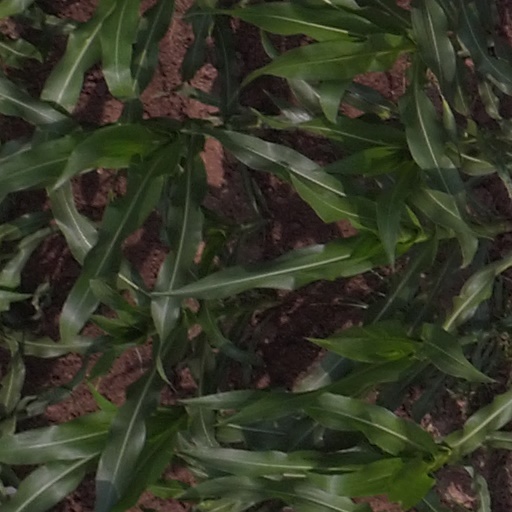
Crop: maize; corn